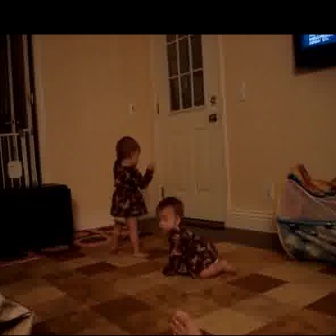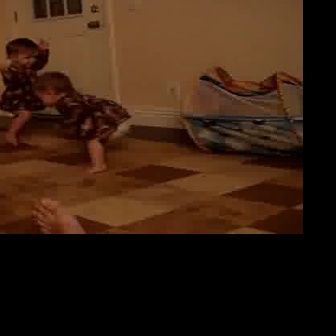
  Please identify the target specified by the bounding box [153,195,237,279] in the first image and locate it in the second image. Return the coordinates in [x_min,y_min,x_max,y_max] format.
Answer: [31,69,132,171]